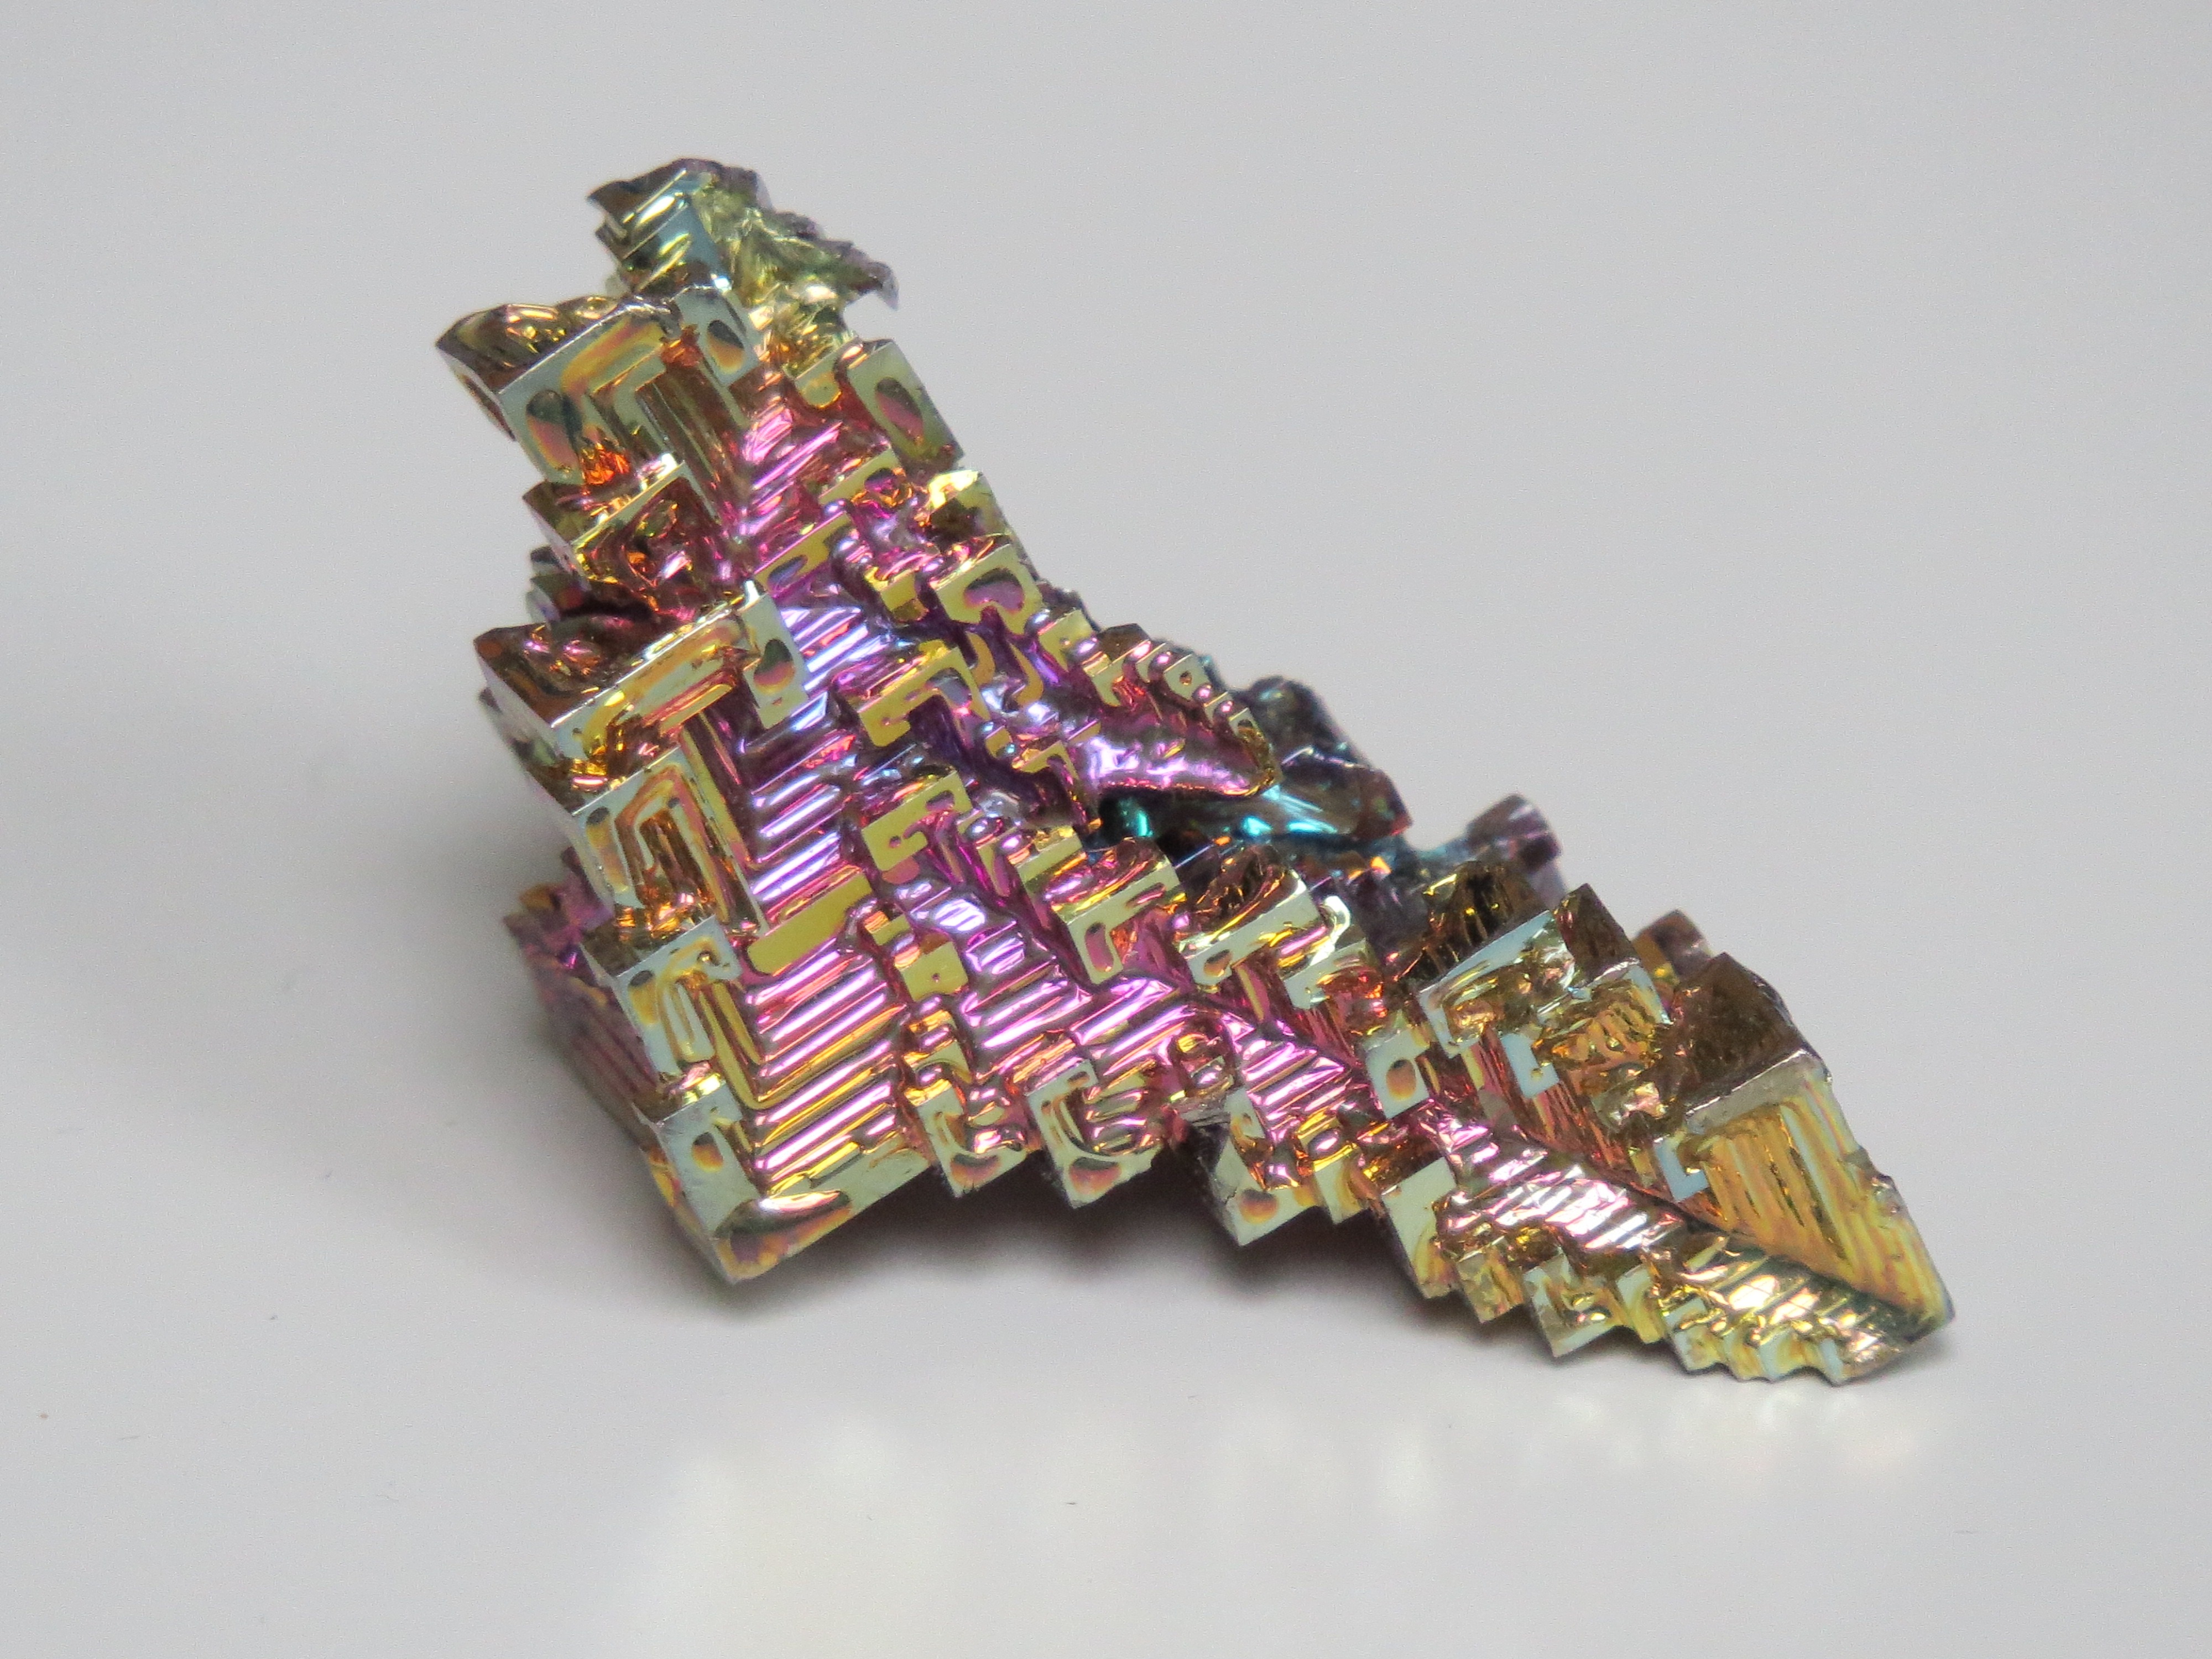
color, metal, colorful, bead, bracelet, aesthetic, jewellery, art, spectrum, shiny, mineral, metallic, iridescent, bred, element, tint, brittle, color spectrum, glazed includes, synthetic, fashion accessory, bling bling, bismuth, bismuth crystal, semi metal, bismuth crystal level, metallic gloss, chemical element, coarse crystalline, crystal structure, staircase shaped, synthetic bismutkristall, rhomboedrische crystal structure, rhomboedrisch